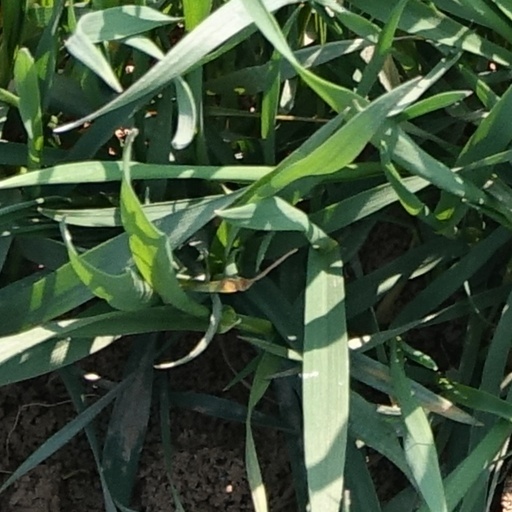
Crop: wheat